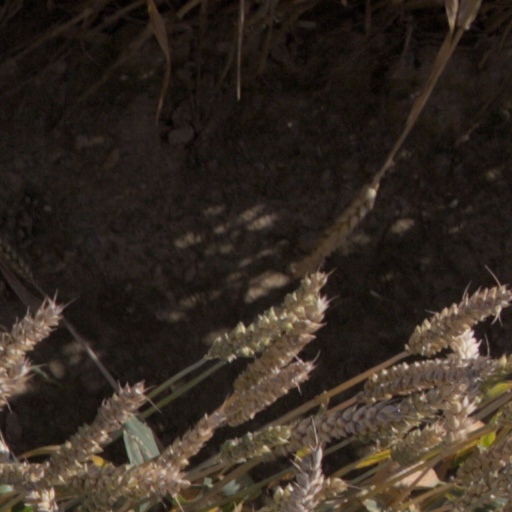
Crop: wheat